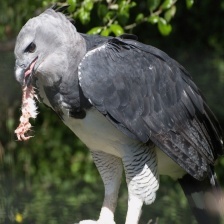
Species: HARPY EAGLE
Scientific name: HARPIA HARPYJA